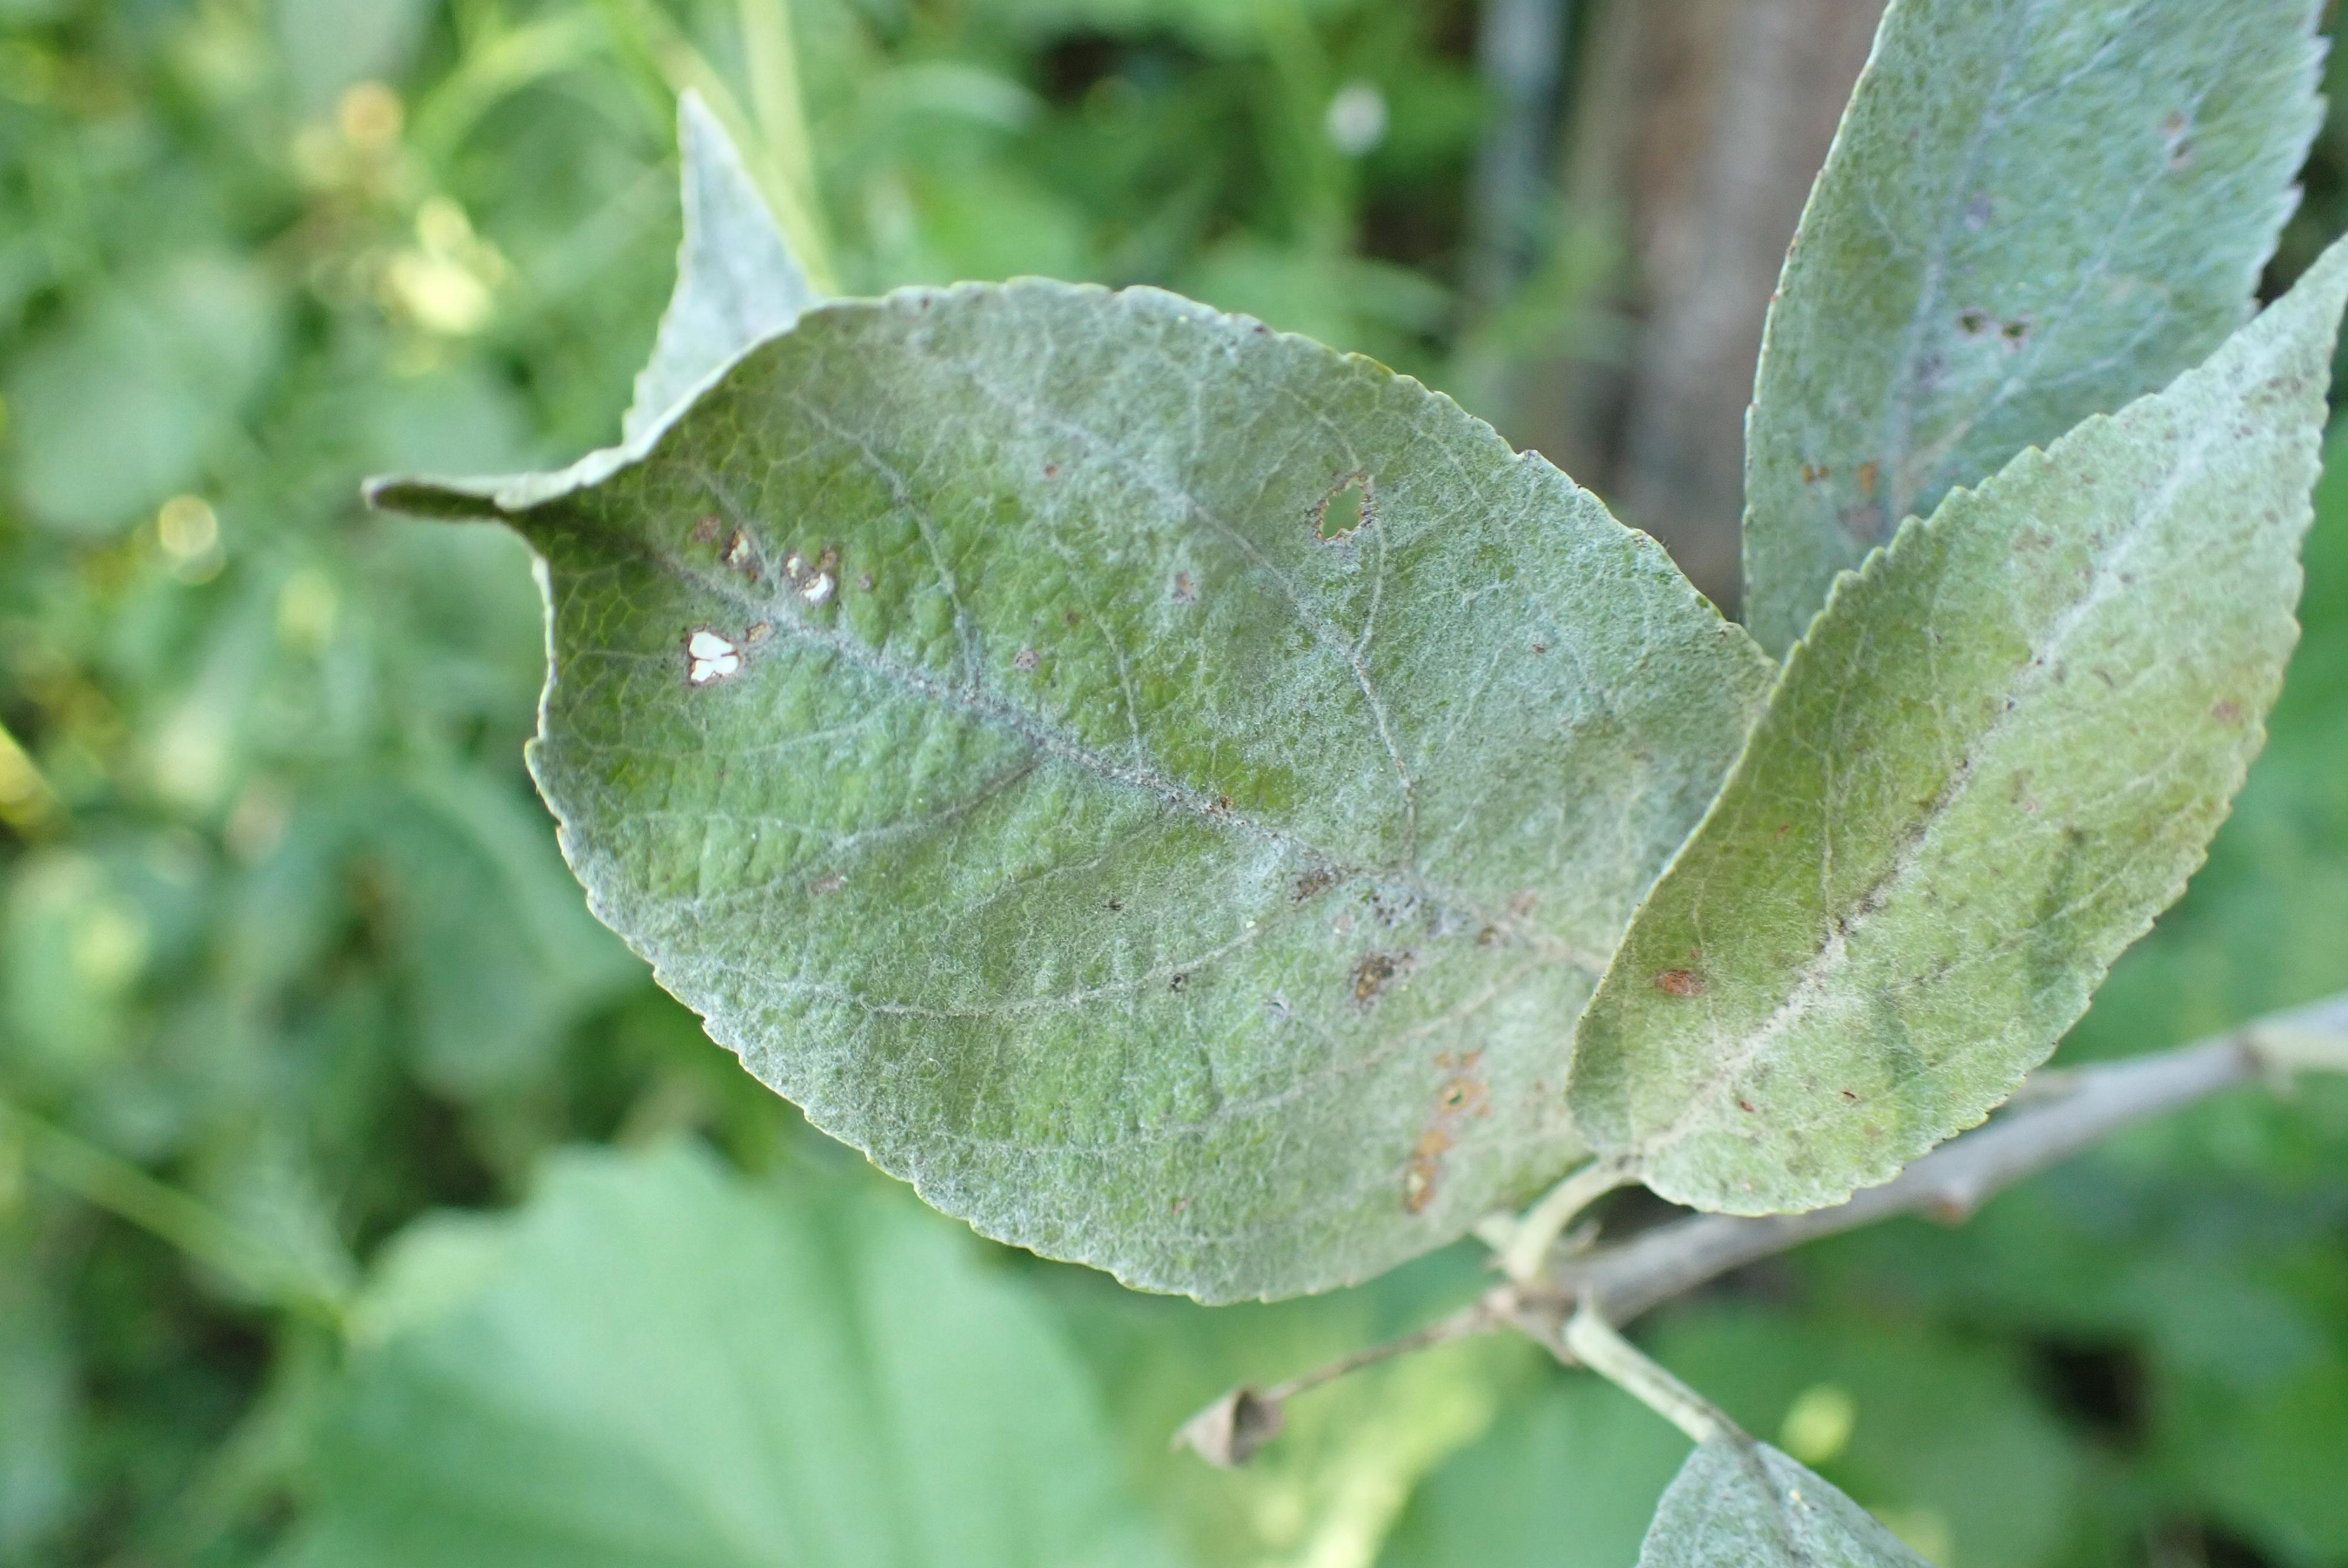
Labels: powdery_mildew